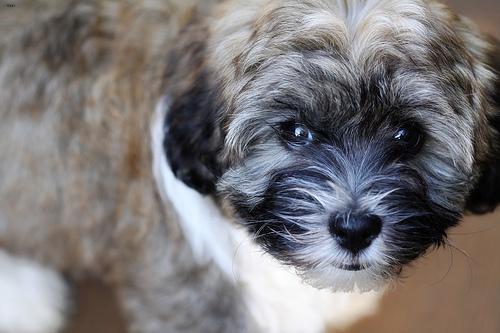
Breed: havanese